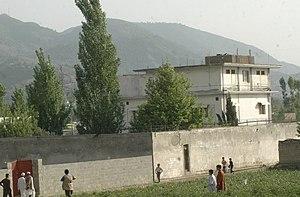
Le conflit armé du Nord-Ouest du Pakistan oppose l'armée pakistanaise à des mouvements islamistes armés comme le Tehrik-e-Taliban Pakistan ou le Tehrik-e-Nifaz-e-Shariat-e-Mohammadi ainsi que diverses mouvances pakistanaises, épaulés par des combattants étrangers. Le conflit a commencé en 2004 au Waziristan, lorsque la tension accumulée à la suite de la traque d'éléments d'Al-Qaïda par l'armée pakistanaise dégénère en résistance armée de la part de tribus locales. Bien que surtout centré sur les régions tribales et la province de Khyber Pakhtunkhwa, le conflit a débordé sur l'ensemble du Pakistan, de nombreux attentats ayant eu lieu dans les grandes villes.